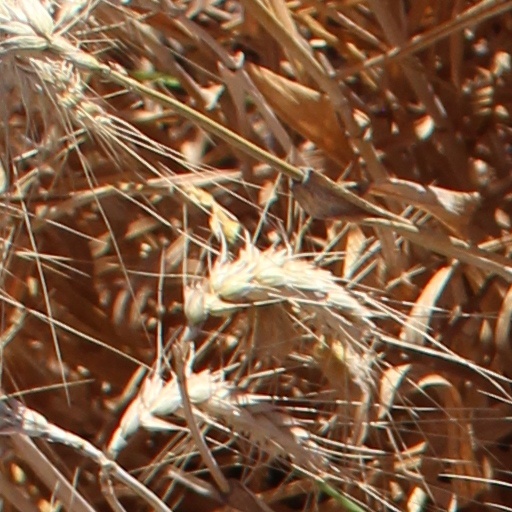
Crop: wheat